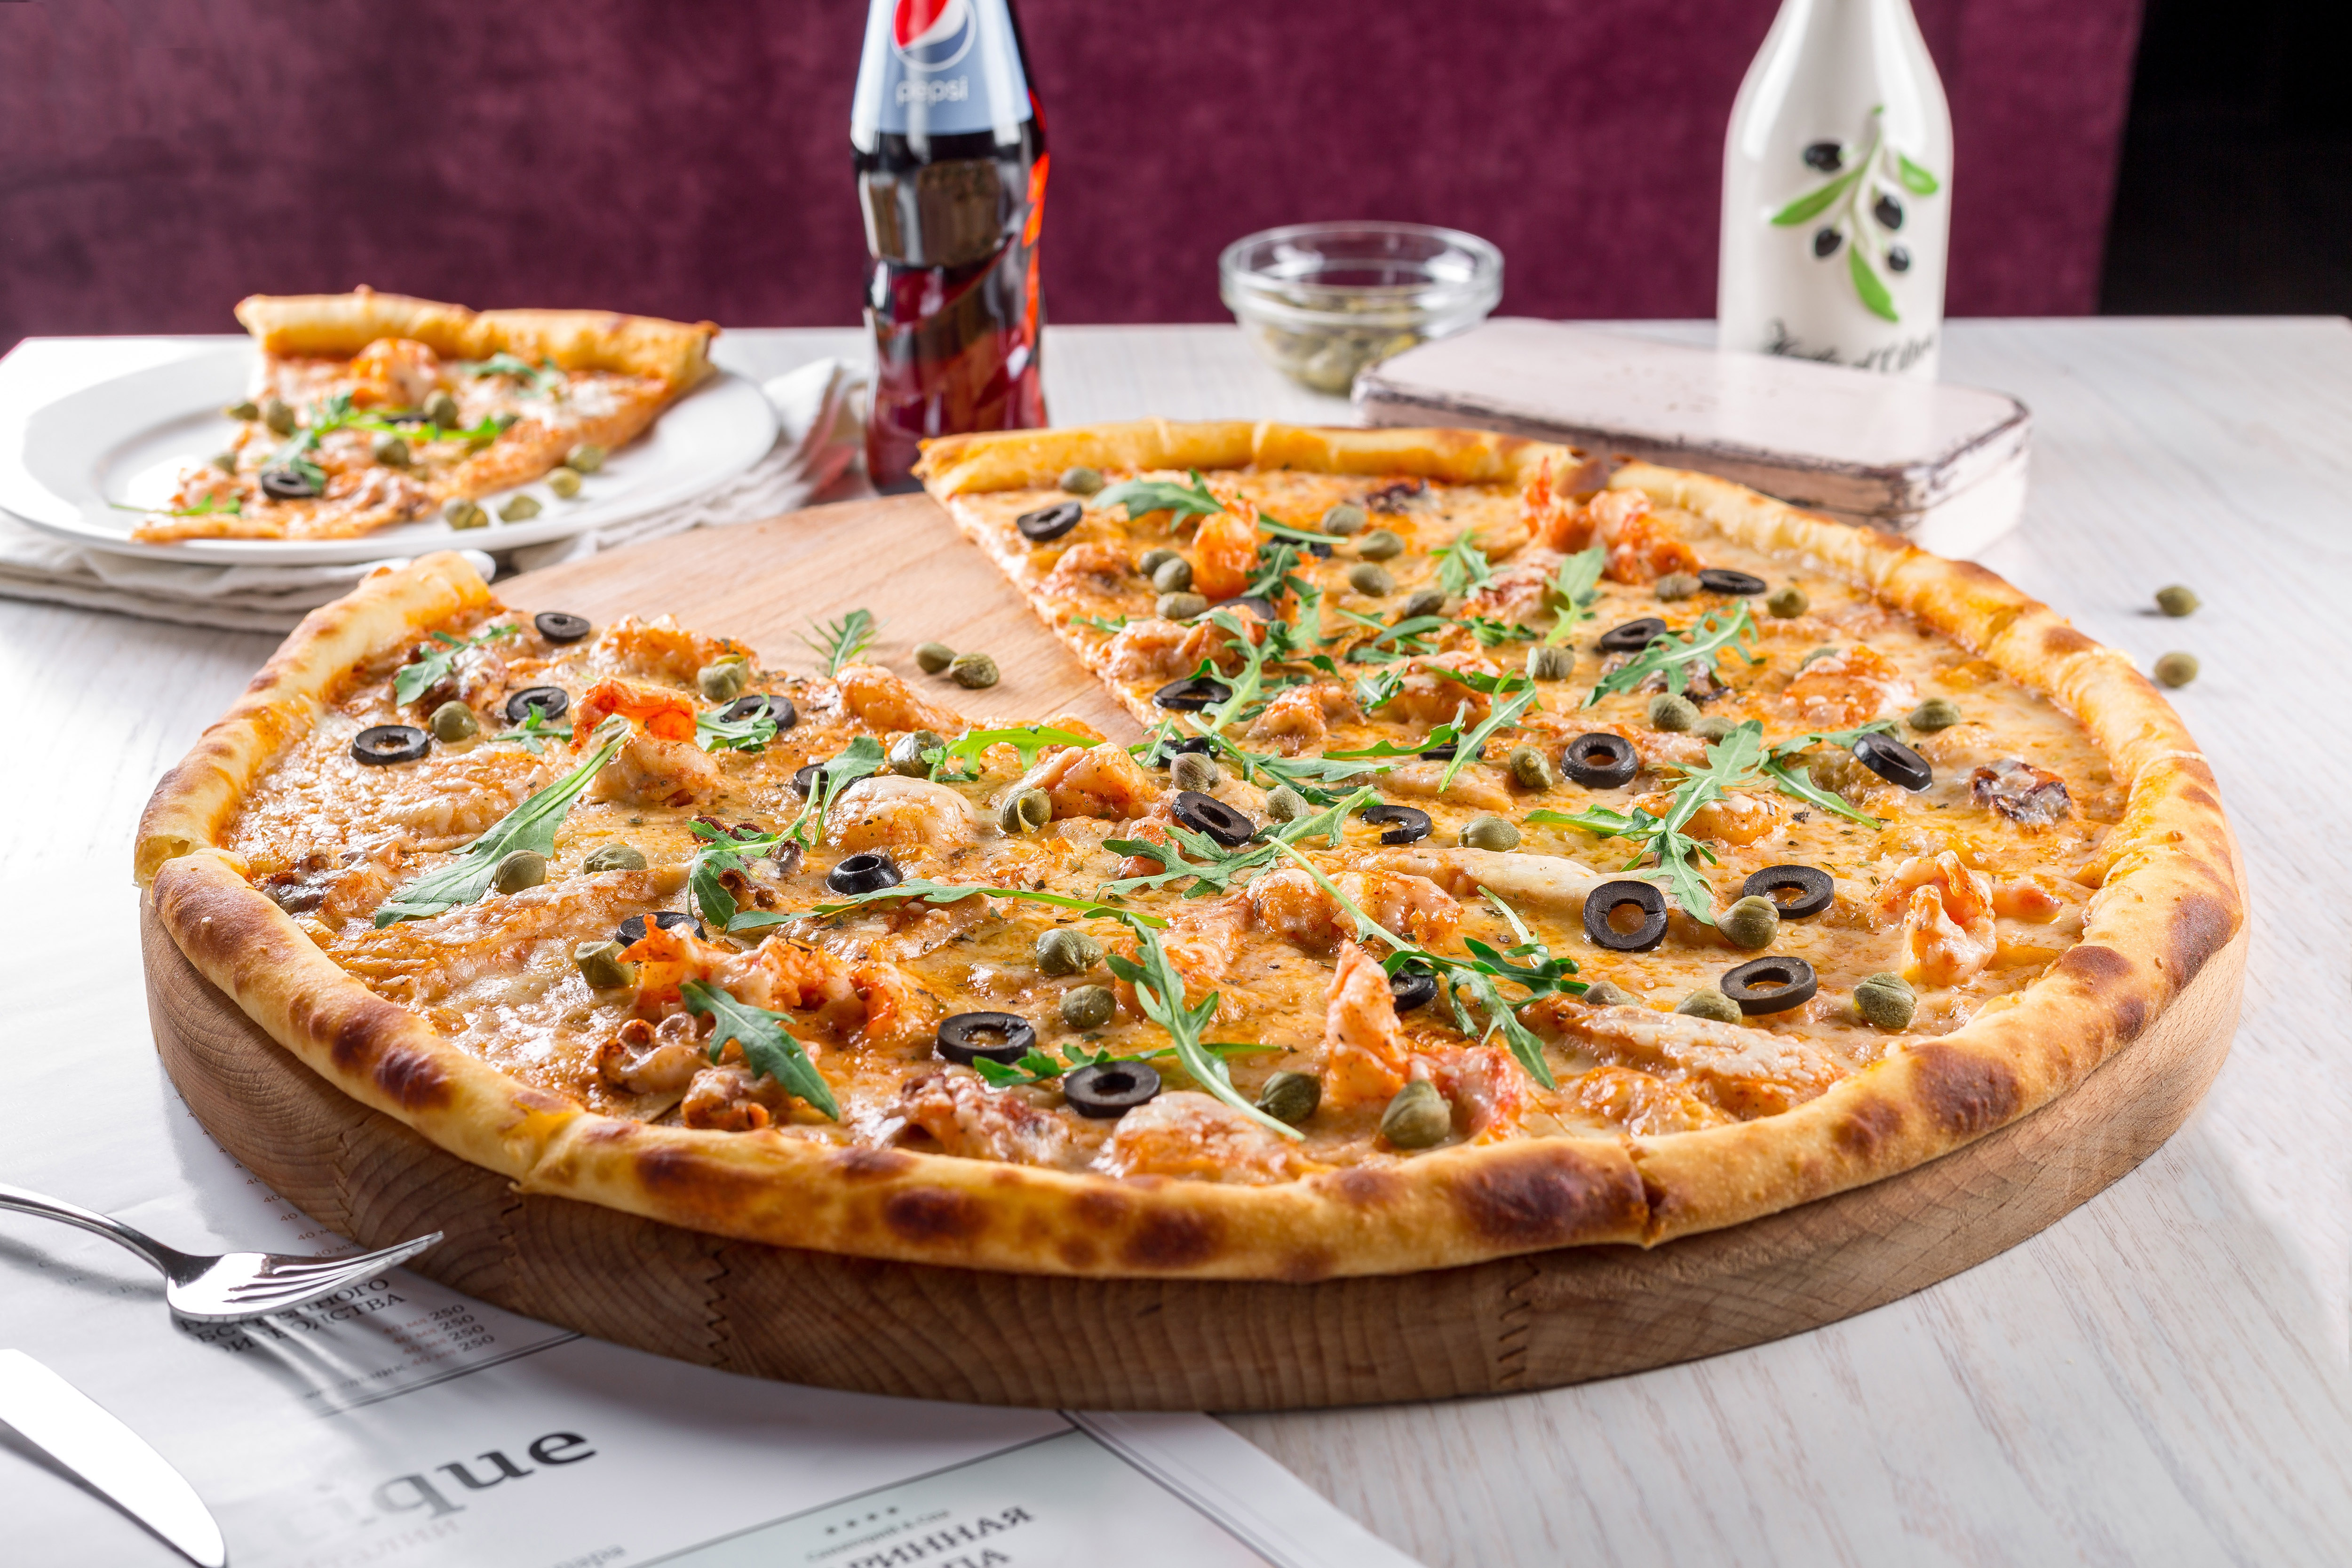
dish, food, cuisine, pizza, ingredient, california style pizza, quiche, pizza cheese, tarte flamb e, zwiebelkuchen, baked goods, Flamiche, italian food, flatbread, recipe, produce, dessert, comfort food, fast food, pissaladi re, pastry, american food, french food, sicilian pizza, tart